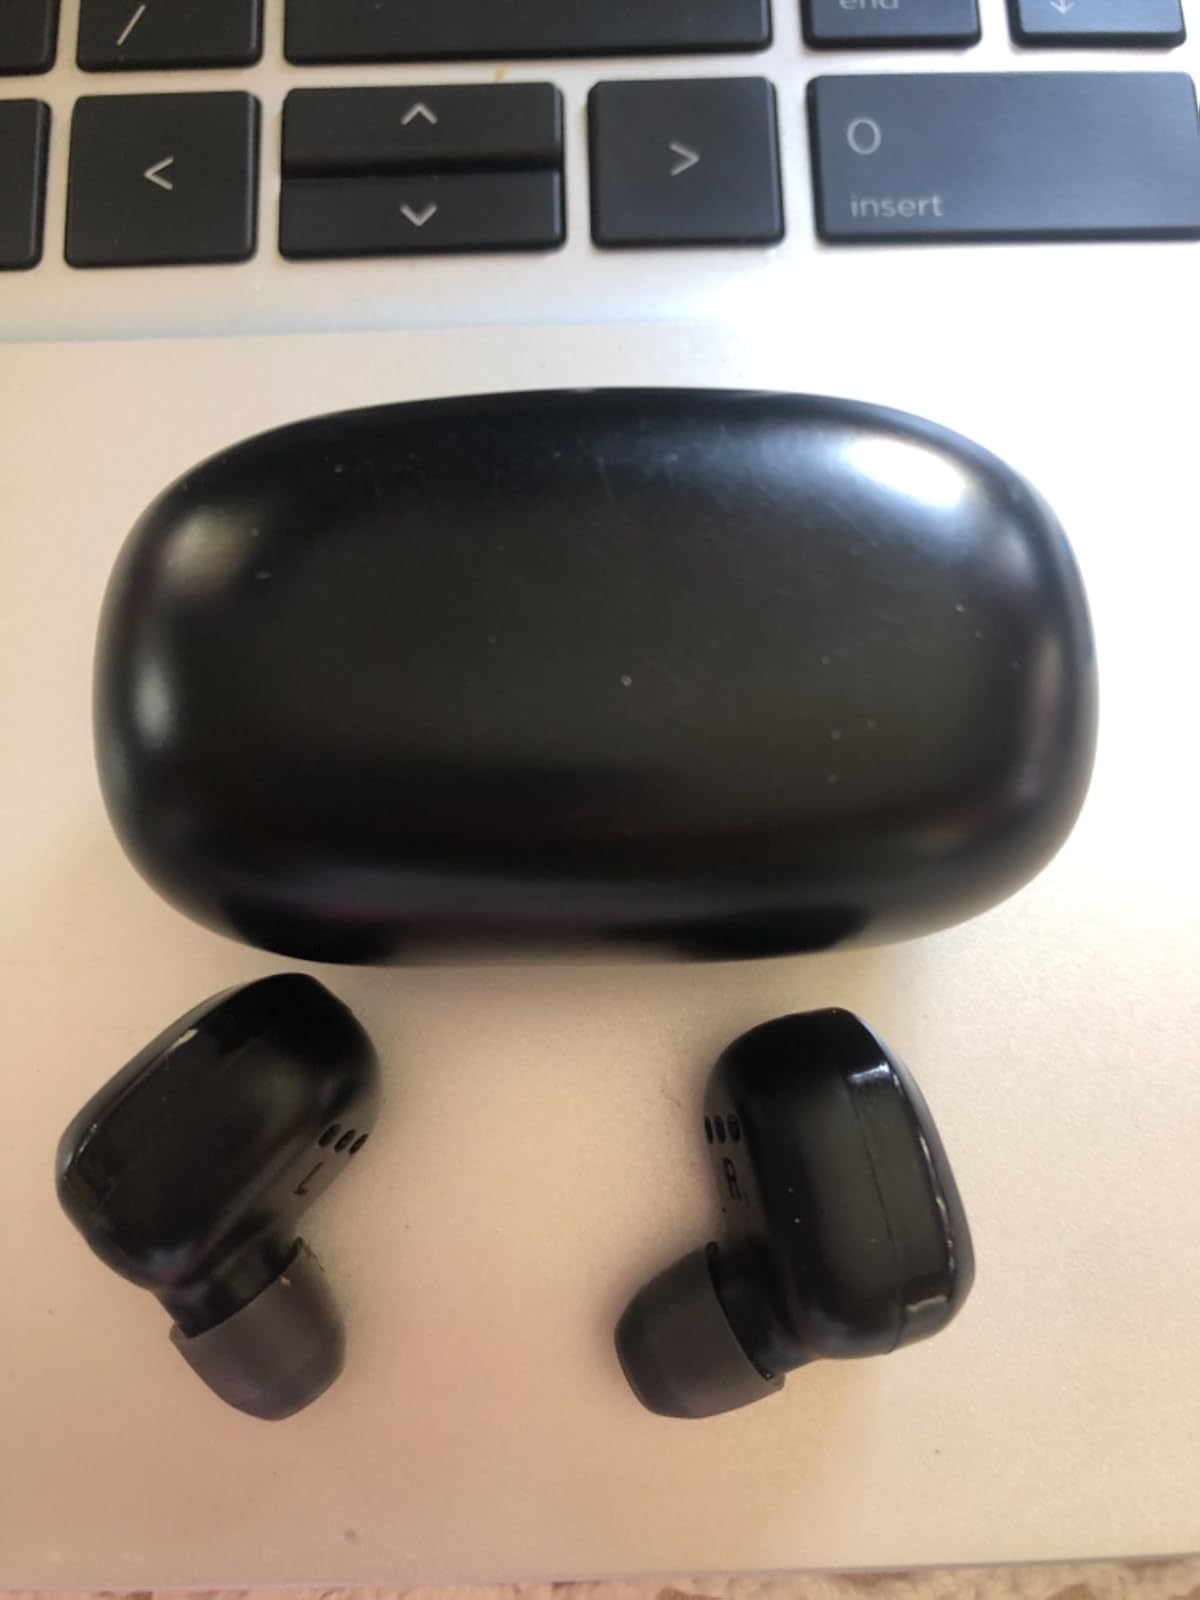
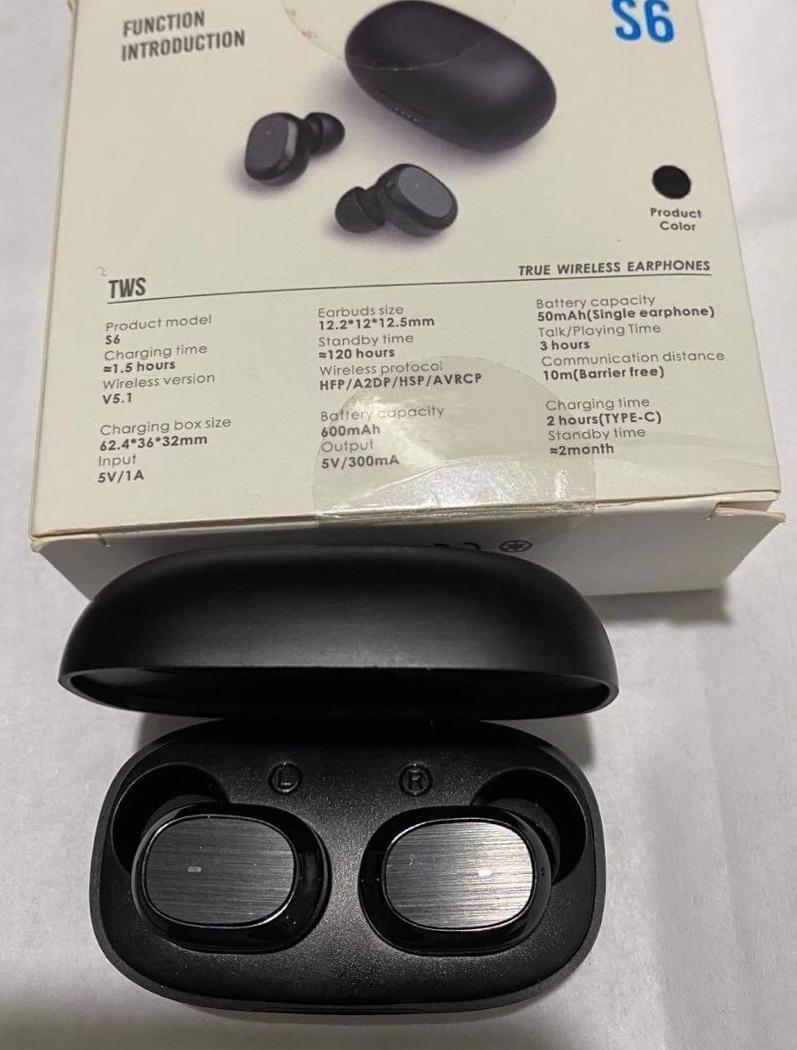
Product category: earbuds
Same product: yes